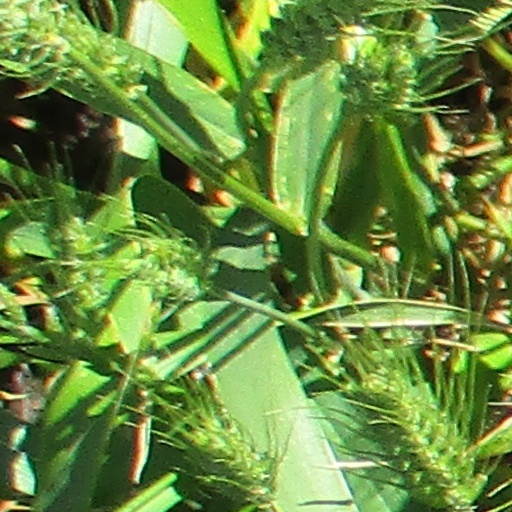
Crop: wheat